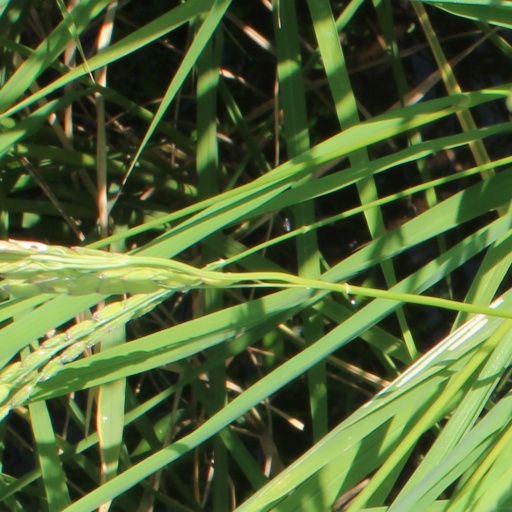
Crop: rice